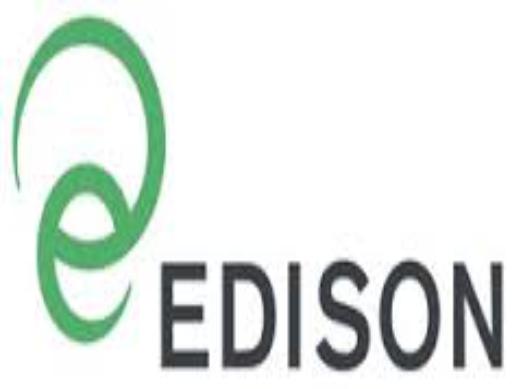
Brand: Edison
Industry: Others